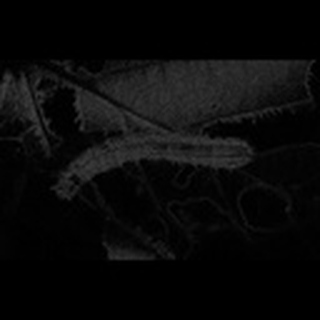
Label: cotton_army_worm